Luis Mena (Chilean footballer)

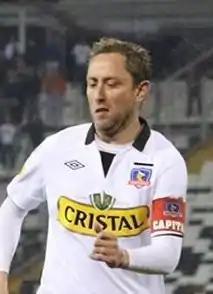
Mena with Colo-Colo in 2013

Luis Arturo Mena Irarrázabal (born 28 August 1979) is a retired Chilean professional footballer. He is the only player in Chilean football history to win more than 10 domestic league titles. He also holds more than 300 appearances for Colo-Colo, with seven goals. Because of this, Mena has been dubbed by Chilean press and Colo Colo fans as the "historic one" (el historico).